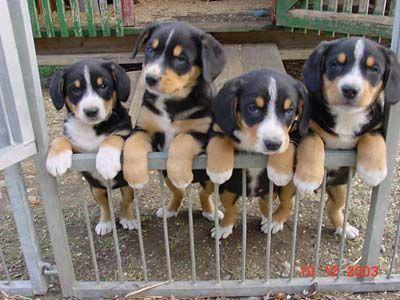
EntleBucher